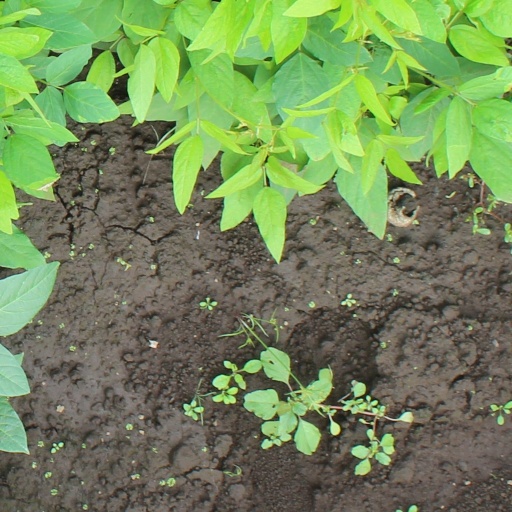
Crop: soybean